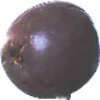
Label: Passion Fruit 1